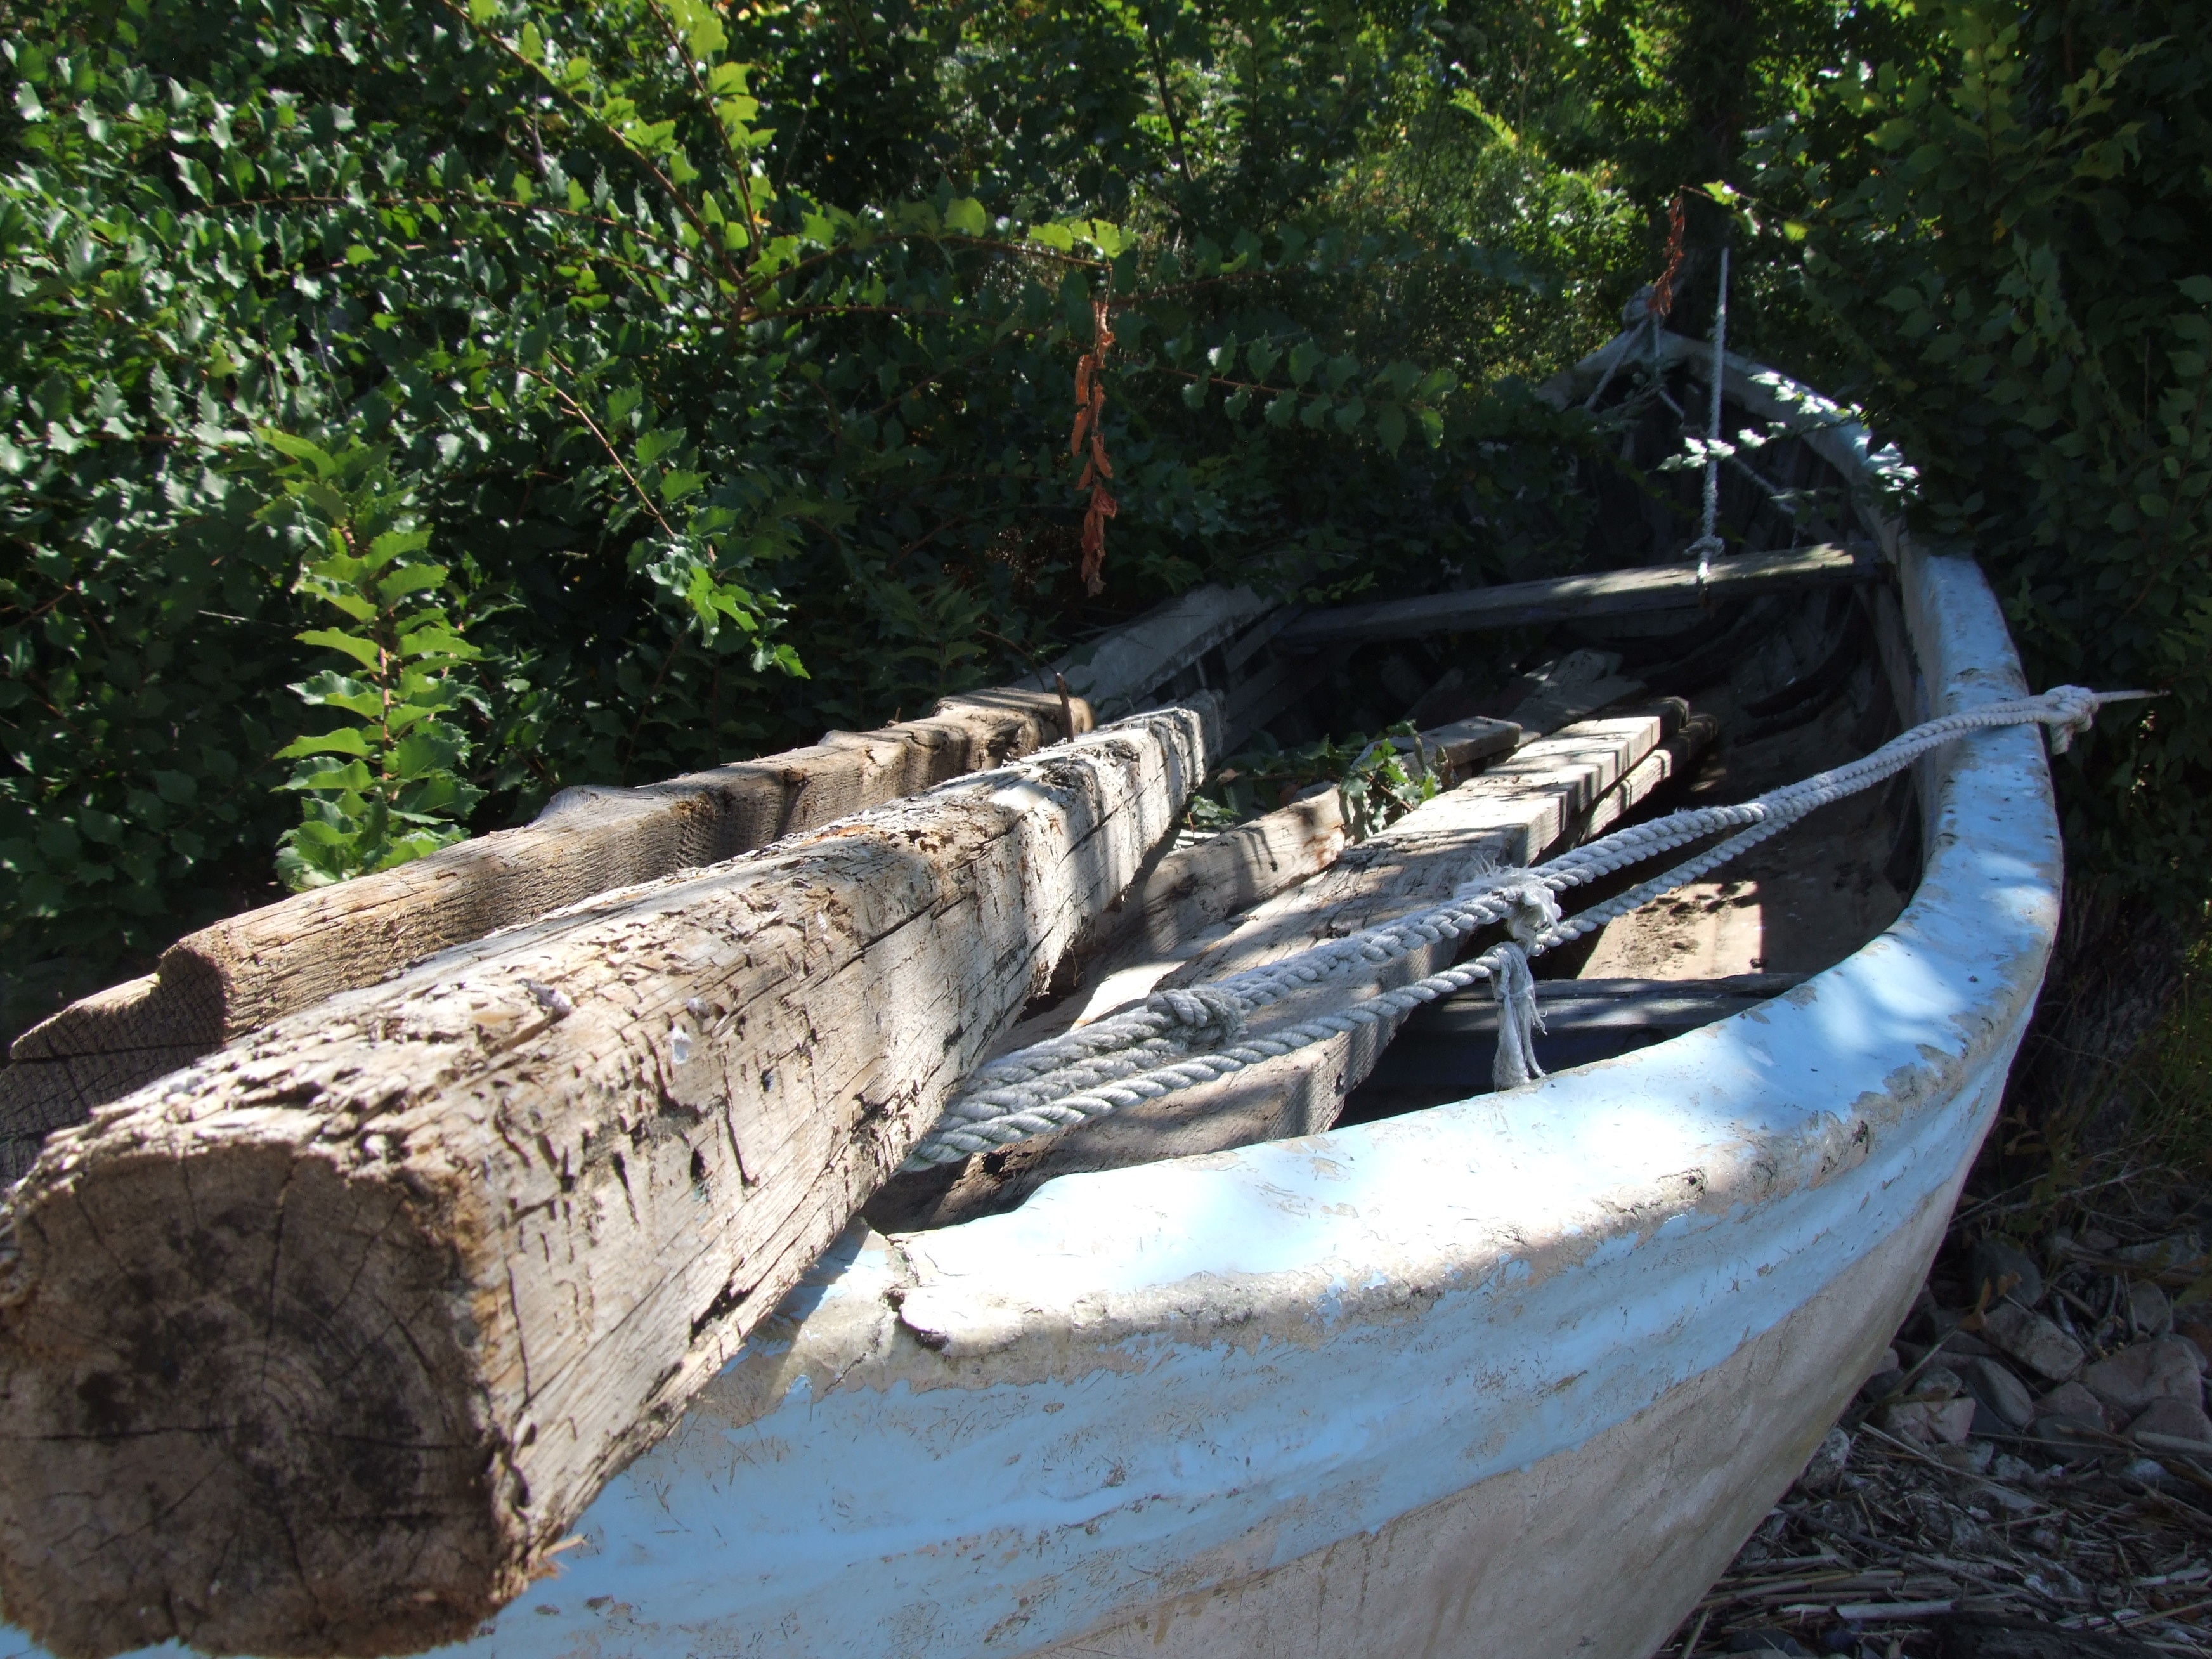
wood, boat, vehicle, waterway, watercraft